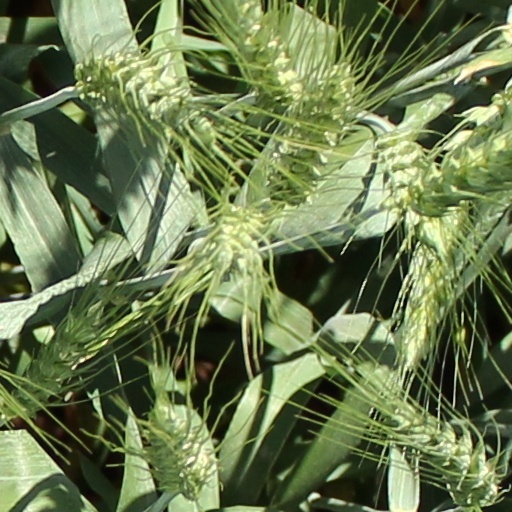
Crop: wheat